Devon House

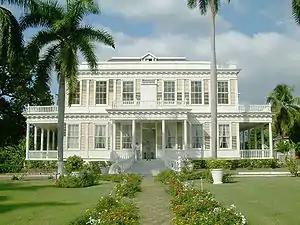
Devon House, St. Andrew

Devon House, built in 1881, is the former residence of George Stiebel (1820–1896), Jamaica's first millionaire of colour, in St. Andrew. He gained his wealth in Venezuela and returned to Jamaica. He was appointed as the Custos, a high civic post, of St. Andrew. His residence has been restored and is operated as a house museum and National Heritage Site.